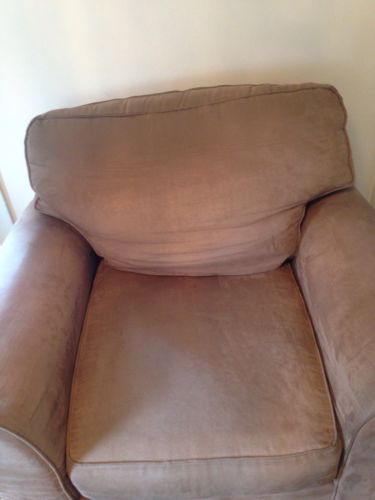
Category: sofa